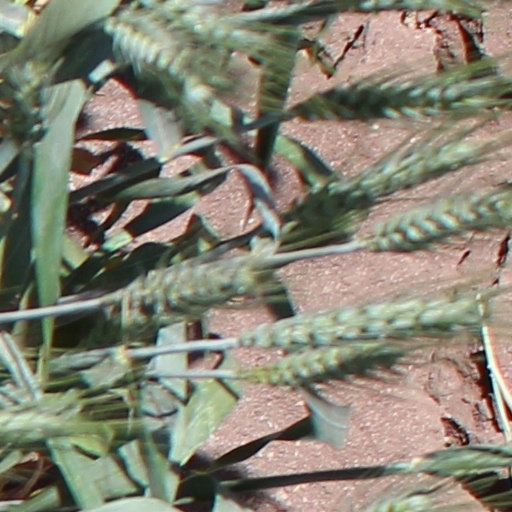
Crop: wheat